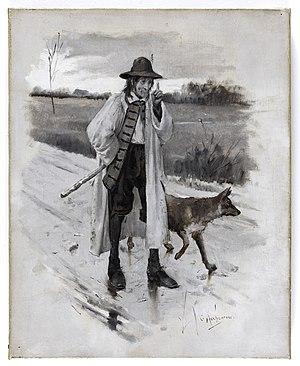
Portrait d'Ursus et Homo. Cette peinture à l'huile de Georges-Antoine Rochegrosse a servi de modèle à la gravure de Fortuné Méaulle reproduite en page 5 du roman de Victor Hugo, L'Homme qui rit, dans l'Édition Hugues (1886). L'illustration correspond au texte de la première partie «
L'Homme qui rit est un roman philosophique de Victor Hugo publié en avril 1869 dont l’action se déroule dans l’Angleterre de la fin du XVIIᵉ et du début du XVIIIᵉ siècle. Il est notamment célèbre pour la figure mutilée dans un rire permanent de son héros qui a fortement inspiré le monde littéraire et cinématographique.